The Odd Couple (1970 TV series)

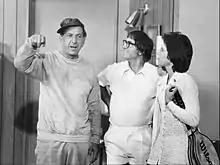
Oscar with Bobby Riggs and Billie Jean King

The show often has celebrity guest stars, most of whom reflect the cultural leanings of either Oscar or Felix, whether playing themselves or fictional characters.